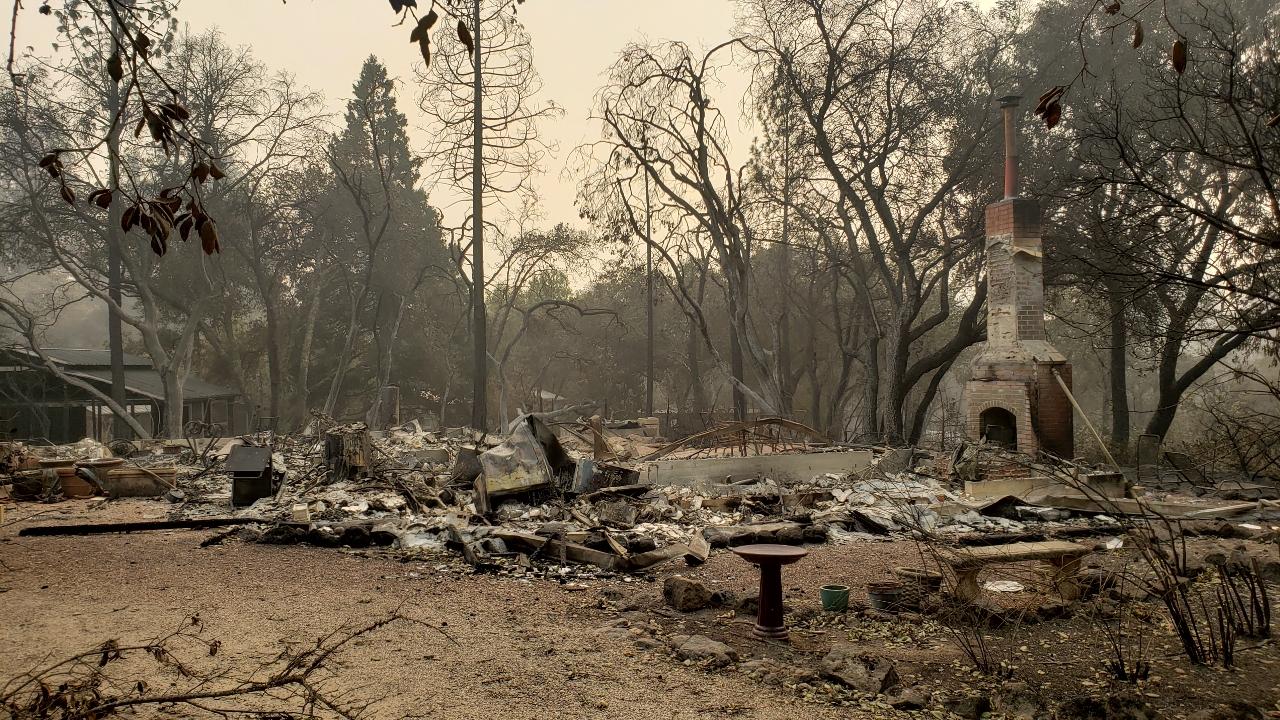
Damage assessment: destroyed